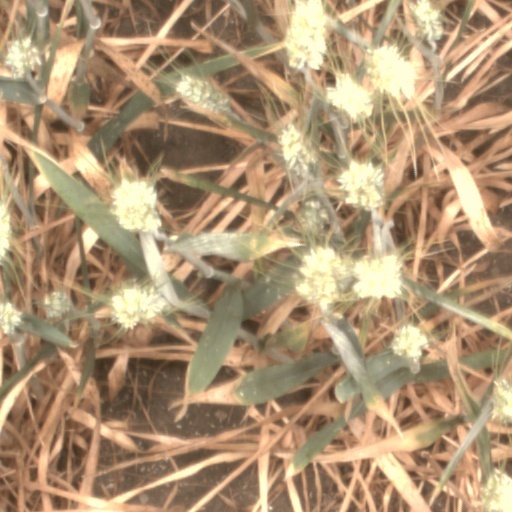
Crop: wheat